Maghrebi Arabs

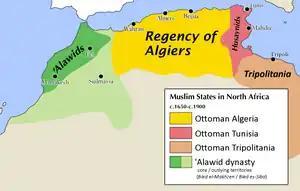
Approximate territories of the states of the Maghreb in the late 17th to 19th centuries

Under the Marinids, the Arabs grew in importance in Morocco. Due to the lack of Zenata supporters, they welcomed the support of Arab nomads, like the Khlout and , who already began to penetrate into the country under the Almohads. The Zenata were heavily assimilated into Arab culture and the Marinid Makhzan (government) composed of both Arabs and Zenata. This led to the expansion of Arab tribes into Morocco where they settled in the plains, and many Berber groups were Arabized. Under the Marinids, Arabic became both the common and official language. The Marinids, as Arabophiles, encouraged the spread of Arab culture by incorporating Arab cultural practices into their court and family traditions and by marrying the daughters of Arab leaders like prominent sharifs and Bedouin leaders from clans like the Banū Muhalhal of the Khlout. The Marinids claimed descent from the Arab tribe of Mudar. Like the Marinids, the Zayyanid dynasty of the Kingdom of Tlemcen relied on a makhzan of Arab and Berber tribes. One of these Arab tribes was the Beni Amer. Furthermore, a sub-clan of the Zayyanids, the Banū al-Qāsim, claimed an Idrisid descent and also regularly married the daughters of prominent Arab figures.